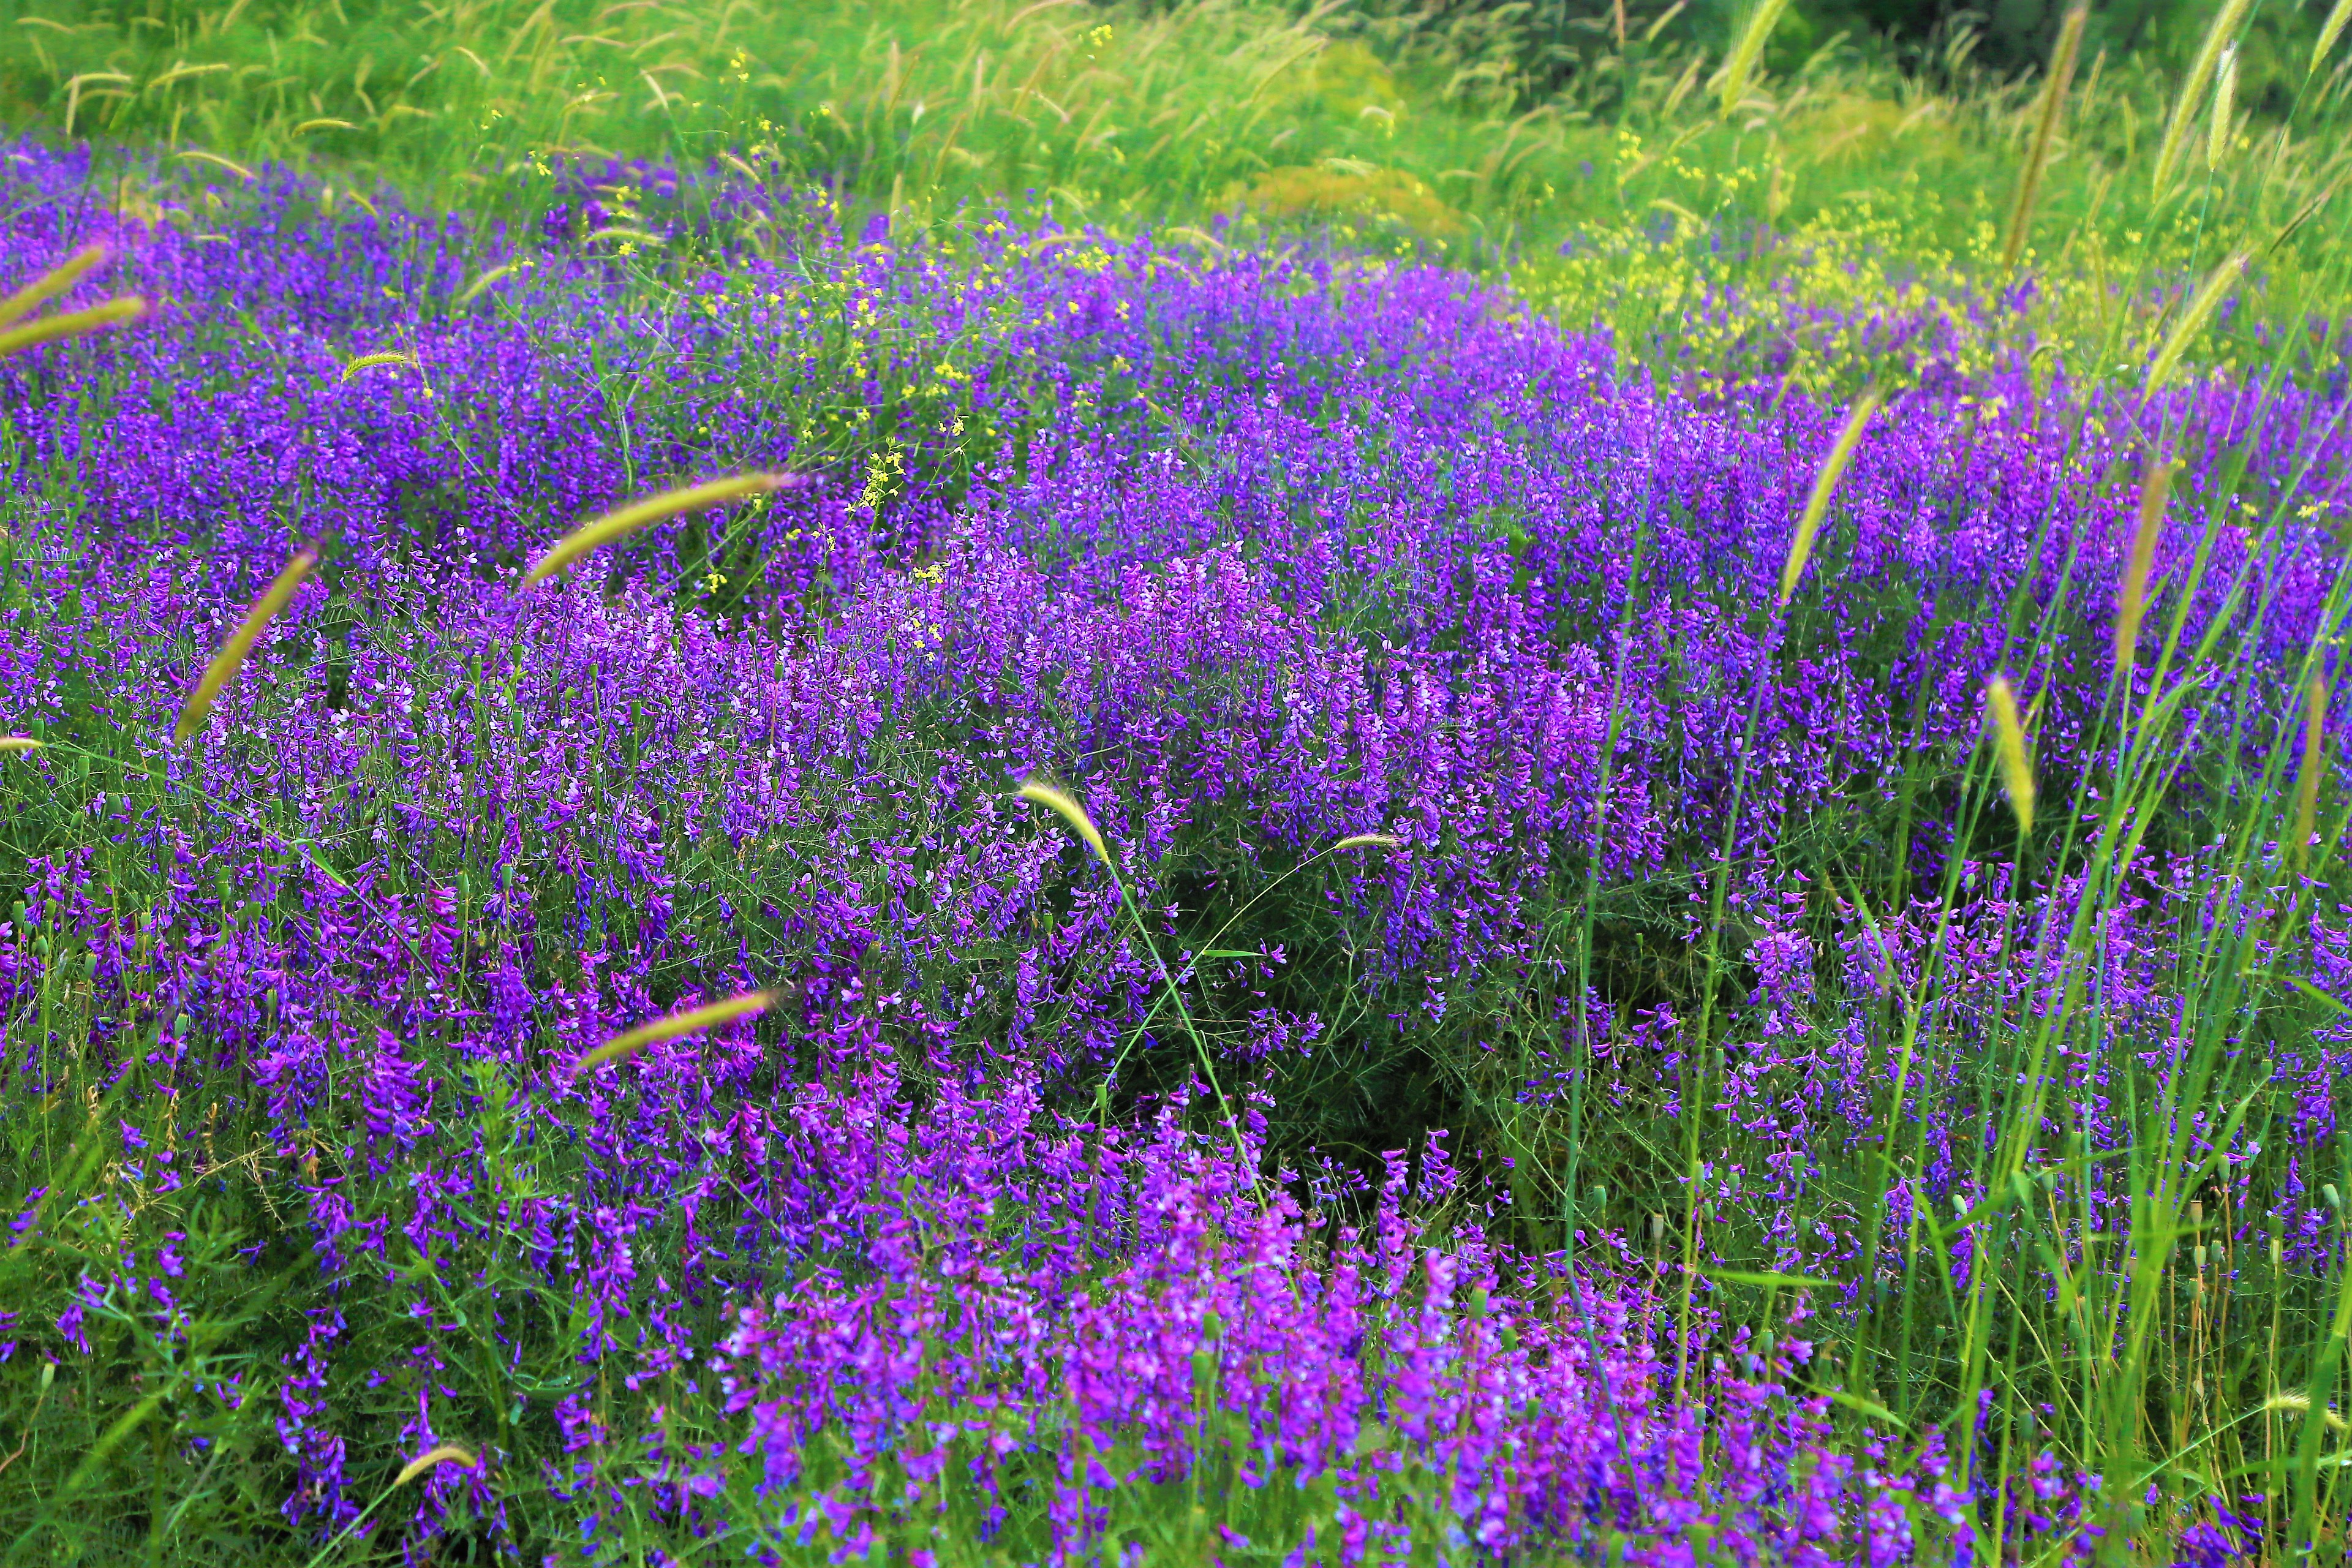
spring, green, nature, flowers, plant, tree, forest, mountains, landscape, flower, flowering plant, lavender, english lavender, french lavender, common sage, grass family, subshrub, meadow, lupin, hyssopus, groundcover, Forb, nepeta, lavandula dentata, wildflower, delphinium, herb, loosestrife and pomegranate family, Fernleaf lavender, purple loosestrife, shrub, annual plant, herbaceous plant, sage, prairie, verbena family, perennial plant, Germanders